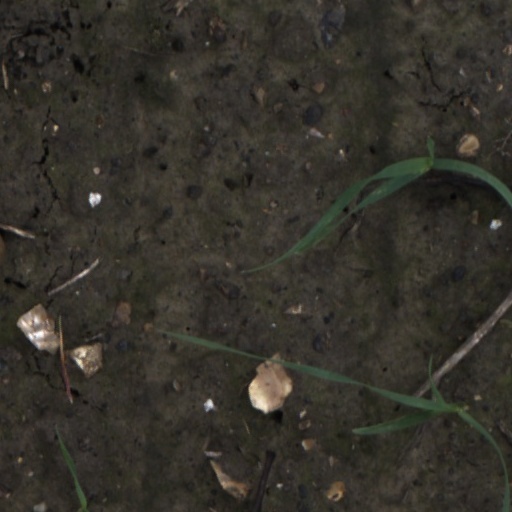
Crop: wheat